Junior Salesman

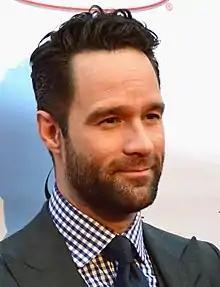
The presence of Chris Diamantopoulos throughout the episode was the main criticism from most critics.

The episode received mixed reviews from television critics. Michael Tedder of "Vulture" awarded the episode—along with "Vandalism"—four stars out of five. He called it "one of the silliest episodes in recent memory", and complimented the break from the dramatic ending of "Customer Loyalty". He also complimented the maturation of Dwight throughout the episode, calling this episode a "mile-marker" for his character. He considered it superior to the succeeding episode, "Vandalism". IGN writer Roth Cornet said the Dwight plotline yielded the "funniest and most disturbing moments of the night", but that the episode did not allow for much work to be given to the rest of the ensemble cast. Cornet also went on to criticize Brian's infatuation towards Pam and the potential "other-man" outcome for their storyline, stating that it would ultimately just be a "gimmick". She gave the episode a 7.5/10, calling it "Good". Bonnie Stiernberg of "Paste" considered the episode to be a build-up to the "gut-punch" scene between Brian and Pam in "Vandalism", considering the only other important plot from the episode to be the Dwight-Jim one. Stiernberg considered the Dwight-Jim subplot to be "moderately funny", but "predictably bizarre". She gave the episode a seven out of ten, along with "Vandalism".